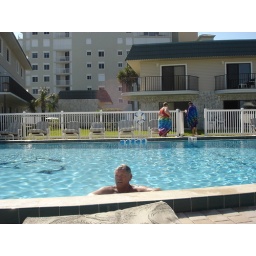
Bob...big girl in back ground